2004 Democratic National Convention keynote address

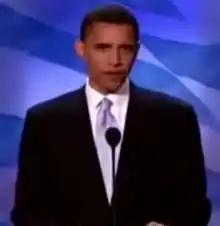
Barack Obama delivering the keynote address at the 2004 Democratic National Convention

The keynote address at the 2004 Democratic National Convention (DNC) was given by the Illinois State Senator, United States senatorial candidate, and future President Barack Obama on the night of Tuesday, July 27, 2004, in Boston, Massachusetts. His unexpected landslide victory in the March 2004 Illinois U.S. Senate Democratic primary made him a rising star within the national Democratic Party overnight, and led to the reissue of his memoir, "Dreams from My Father". His keynote address was well received, which further elevated his status within the Democratic Party and led to his reissued memoir becoming a bestseller.